Porsche Racing Drivers Association

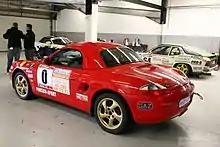
Production Boxster

This class was added for the 2012 season in an attempt to reduce the cost of entry to Boxster racing. The 3.2 litre 986 Boxster cars use original Porsche standard suspension and 17" wheels.